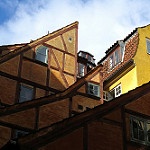
Label: buildings